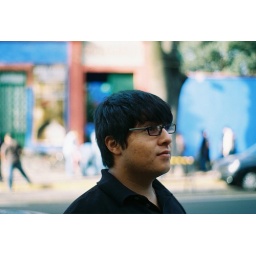
Erick in front of Kahlo house being cute